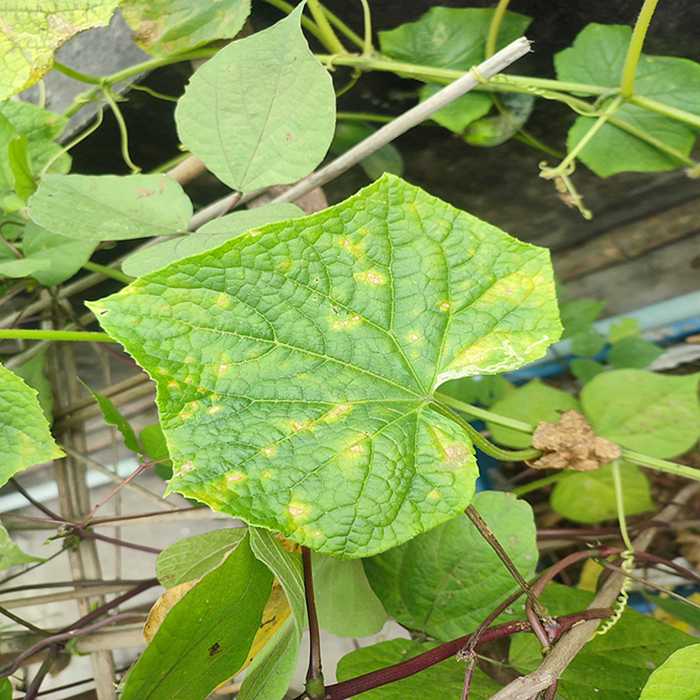
Plant: Cucumber
Label: Downy mildew